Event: Nepal Earthquake
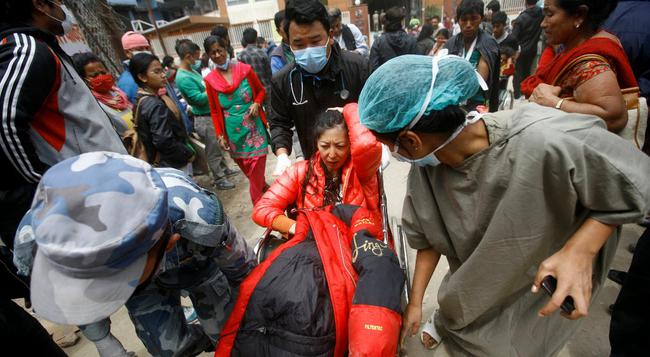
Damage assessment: no_damage